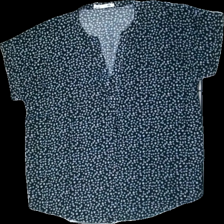
View: front
Type: Blouse
Category: Ladies
Brand: Lager 157
Colors: Blue, White, Red
Material: 80% Viscose 20% Cotton
Pattern: Floral print
Cut: Regular
Size: S
Season: Spring
Price range: 50-100
Recommended usage: Reuse